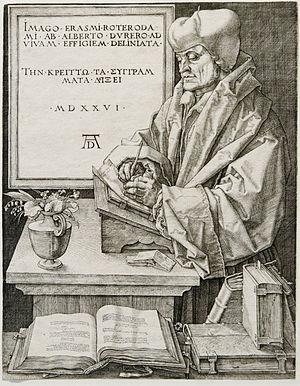
Portrait d'Érasme, gravé à Nuremberg, Germany.